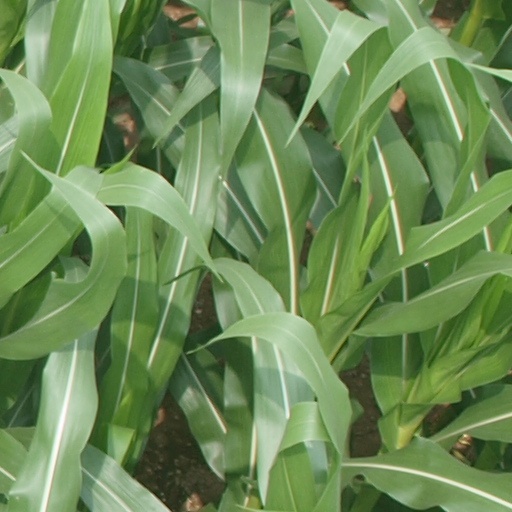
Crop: maize; corn